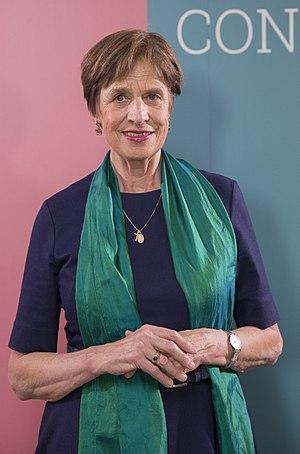
Gabriele Kuby est une essayiste allemande. Elle est catholique convertie et connue pour ses idées catholiques traditionalistes et ses positions conservatrices sur la sexualité et le genre, qui sont énoncées dans des ouvrages comme La révolution sexuelle globale. Destruction de la liberté au nom de la liberté. Elle est également devenue connue pour avoir critiqué la moralité de la série Harry Potter. Elle est pro-vie.